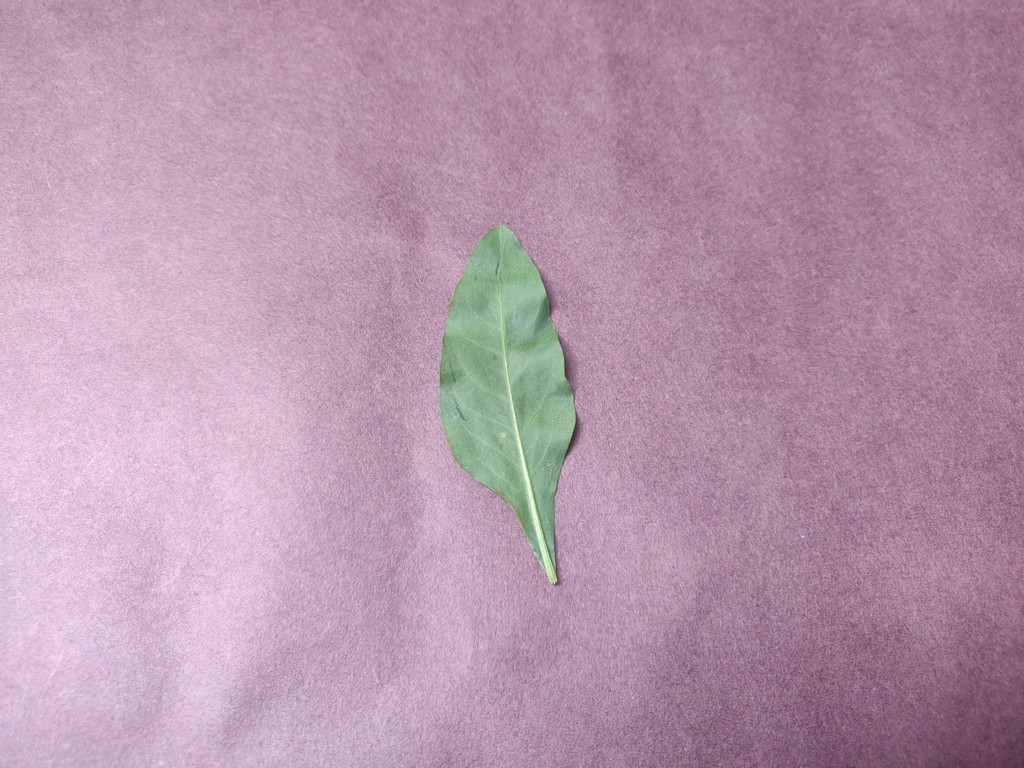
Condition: Healthy
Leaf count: single
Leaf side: back